Twilight

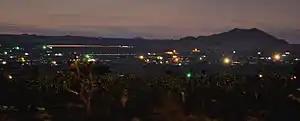

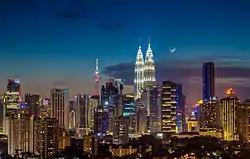
Astronomical twilight (dusk) with a crescent moon, as seen from Kuala Lumpur, Malaysia

Astronomical twilight is defined as when the geometric center of the Sun is between 18° and 12° below the horizon. During astronomical twilight, the sky is dark enough to permit astronomical observation of point sources of light such as stars, except in regions with more intense skyglow due to light pollution, moonlight, auroras, and other sources of light. Some critical observations, such as of faint diffuse items such as nebulae and galaxies, may require observation beyond the limit of astronomical twilight. Theoretically, the faintest stars detectable by the naked eye (those of approximately the sixth magnitude) will become visible in the evening at astronomical dusk, and become invisible at astronomical dawn.